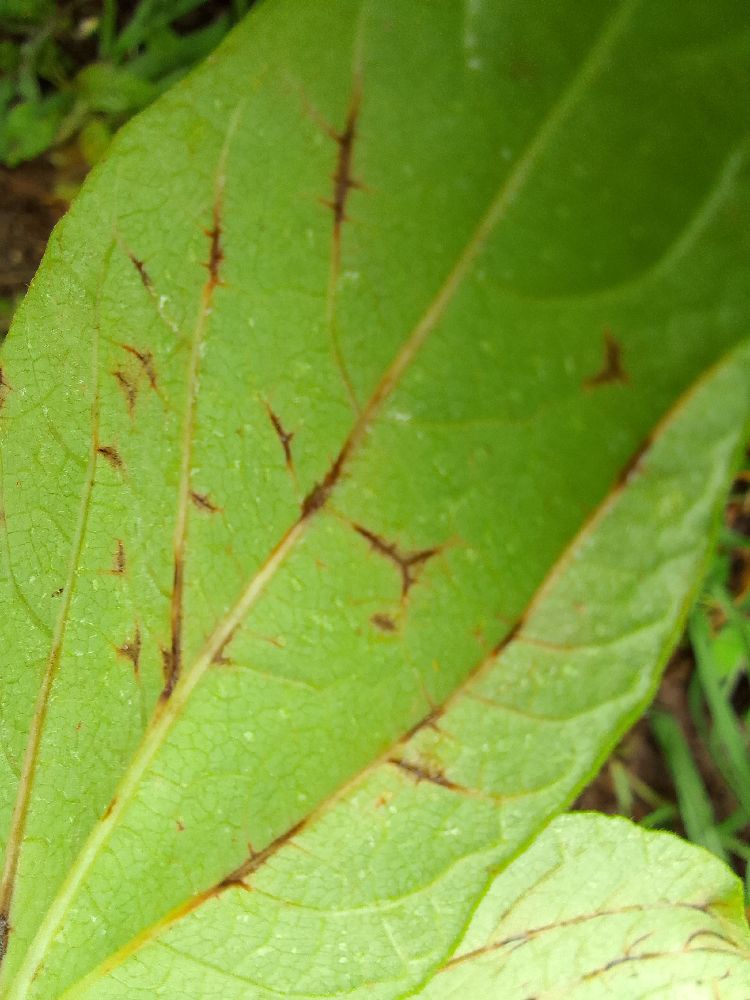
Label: anthracnose